Peruvian Motherland

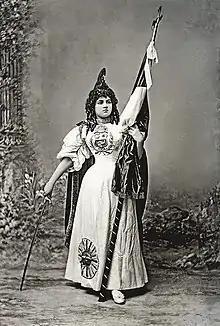
"Patria", by Eugenio Courret (1915).

The Motherland is the national personification of Peru.